Quidi Vidi Brewing Company

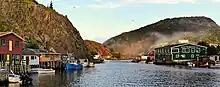
Quidi Vidi in St. John's, NL Canada

Quidi Vidi Brewing Company is a craft brewery in Quidi Vidi village, a neighbourhood of St. John's, Newfoundland and Labrador, Canada.